Foreign relations of Israel

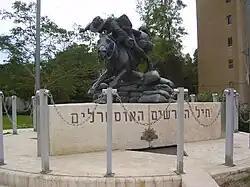
Australian Light Horse Monument in Australian Soldier Park, Beersheba

The Soviet Union voted in favor of the United Nations Partition Plan for Palestine in 1947, which paved the way for the creation of the State of Israel. On 17 May 1948, on the third day of Israel's independence, the Soviet Union granted "de jure" recognition to the State of Israel, becoming only the second country to recognise Israel (preceded only by the United States' "de facto" recognition) and the first country to grant Israel "de jure" recognition.